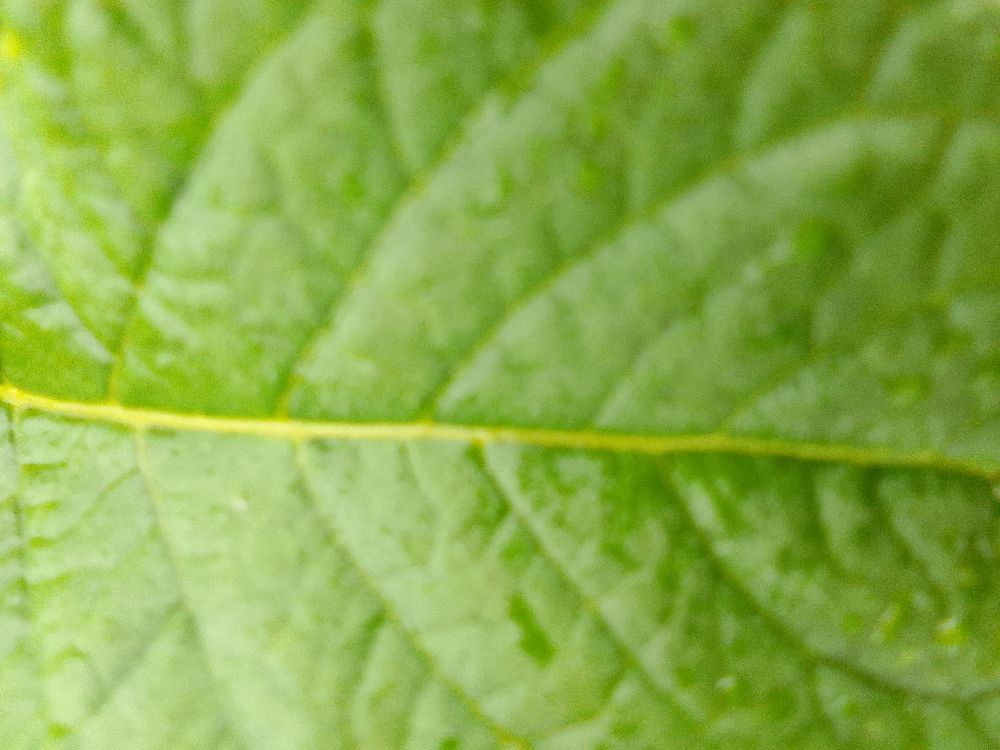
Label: Healthy